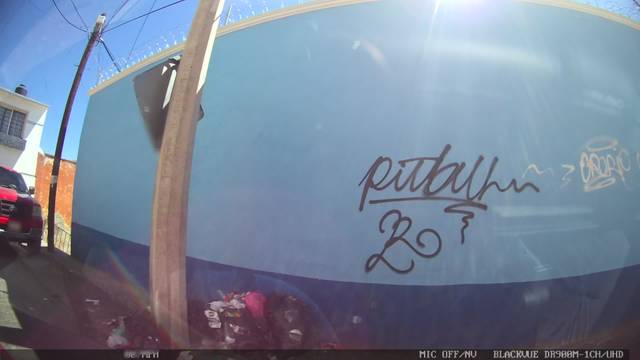
Region: Mexico
Coordinates: 20.132, -98.732